La poupée de Nuremberg

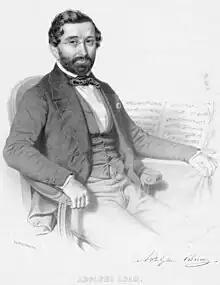
Adolphe Adam, Lithograph, 1850

La poupée de Nuremberg (English: "The Nuremberg Doll") is a one-act opéra comique by Adolphe Adam to a libretto by Adolphe de Leuven and Arthur de Beauplan. The story is based on E. T. A. Hoffmann’s short story "Der Sandmann". The work predates other stage adaptations of Hoffmann's tale, "Coppélia" and "The Tales of Hoffmann".